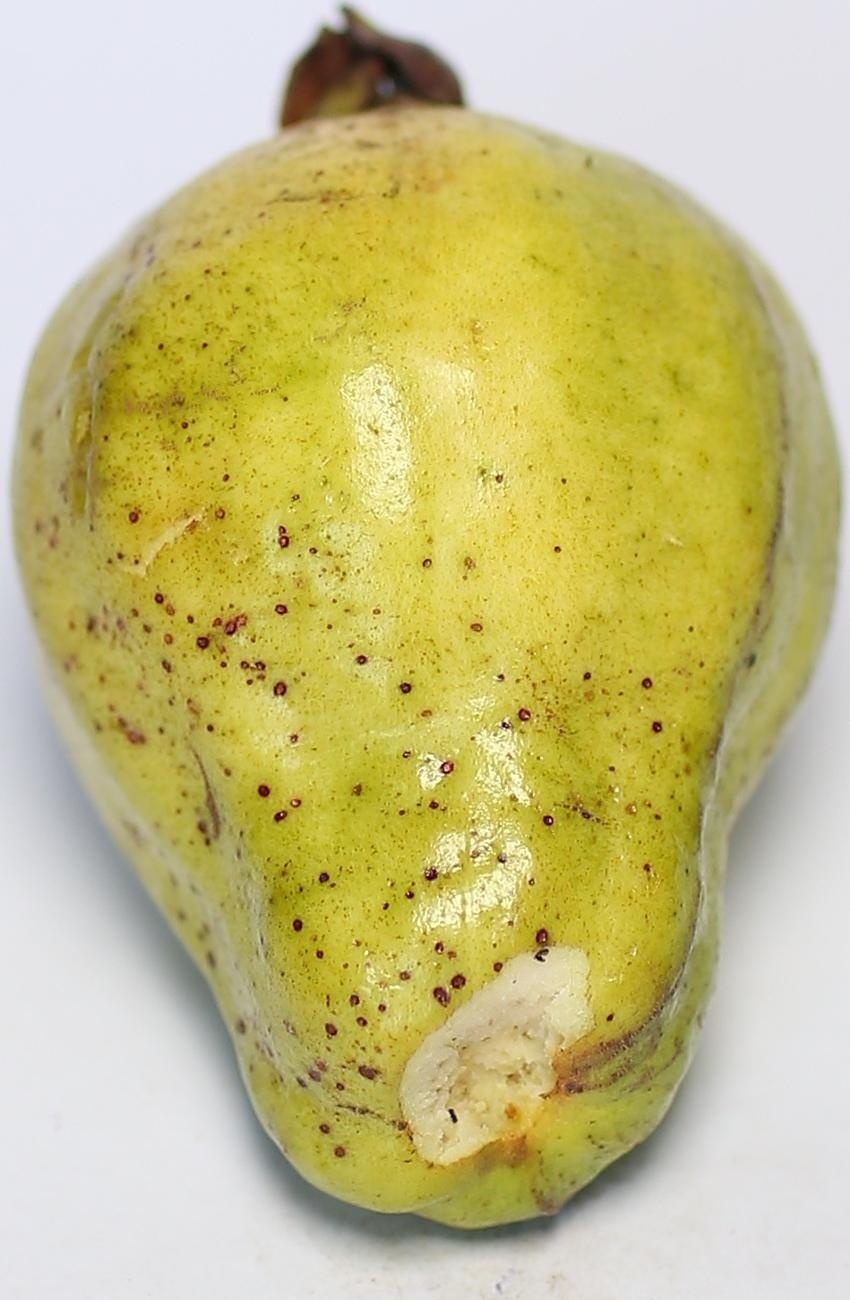
Maturity: mature-green
Variety: local-sindhi